Joe Nathan

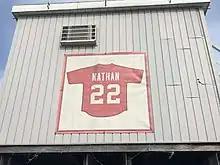
Nathan's retired No. 22 hanging on the bleachers at Joe Nathan Field in Stony Brook, New York

Nathan first played shortstop for the then Division III Stony Brook Patriots (now Division I and called the Seawolves) at Stony Brook University on Long Island, New York. He also played for the Fairfield Stallions in the New England Collegiate Baseball League in 1994. Nathan became a two-time Academic All-American and graduated as a member of the Golden Key International Honour Society. During his tenure at Stony Brook, professional baseball scouts began to notice his good arm and pitcher's body. Senk arranged for a game in front of scouts, but on a day that "literally someone from every organization" came to watch him pitch, the game was rained out. The scouts had to settle for watching Nathan in a throwing session. Nathan was drafted in the sixth round (159th overall) of the 1995 Major League Baseball draft by the San Francisco Giants and signed the next day, June 2.